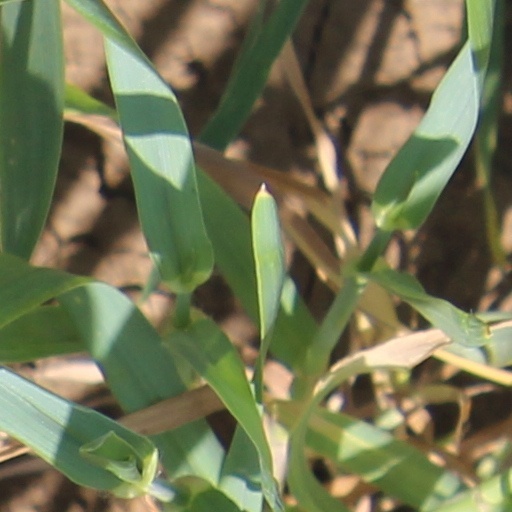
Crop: wheat